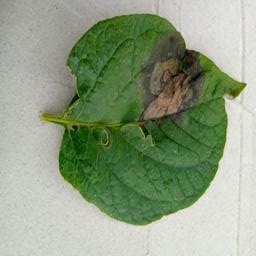
Etiqueta: Late Blight